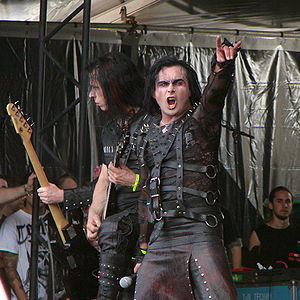
Cradle of Filth
Dani Filth og Paul Allender, Hellfest 2009
Cradle of Filth er et britisk heavy metal-band kendt for sin specielle black metal-stil med symfonisk karakter.